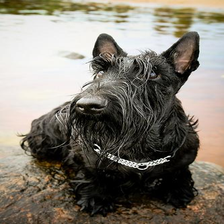
Species: dog
Breed: scottish terrier